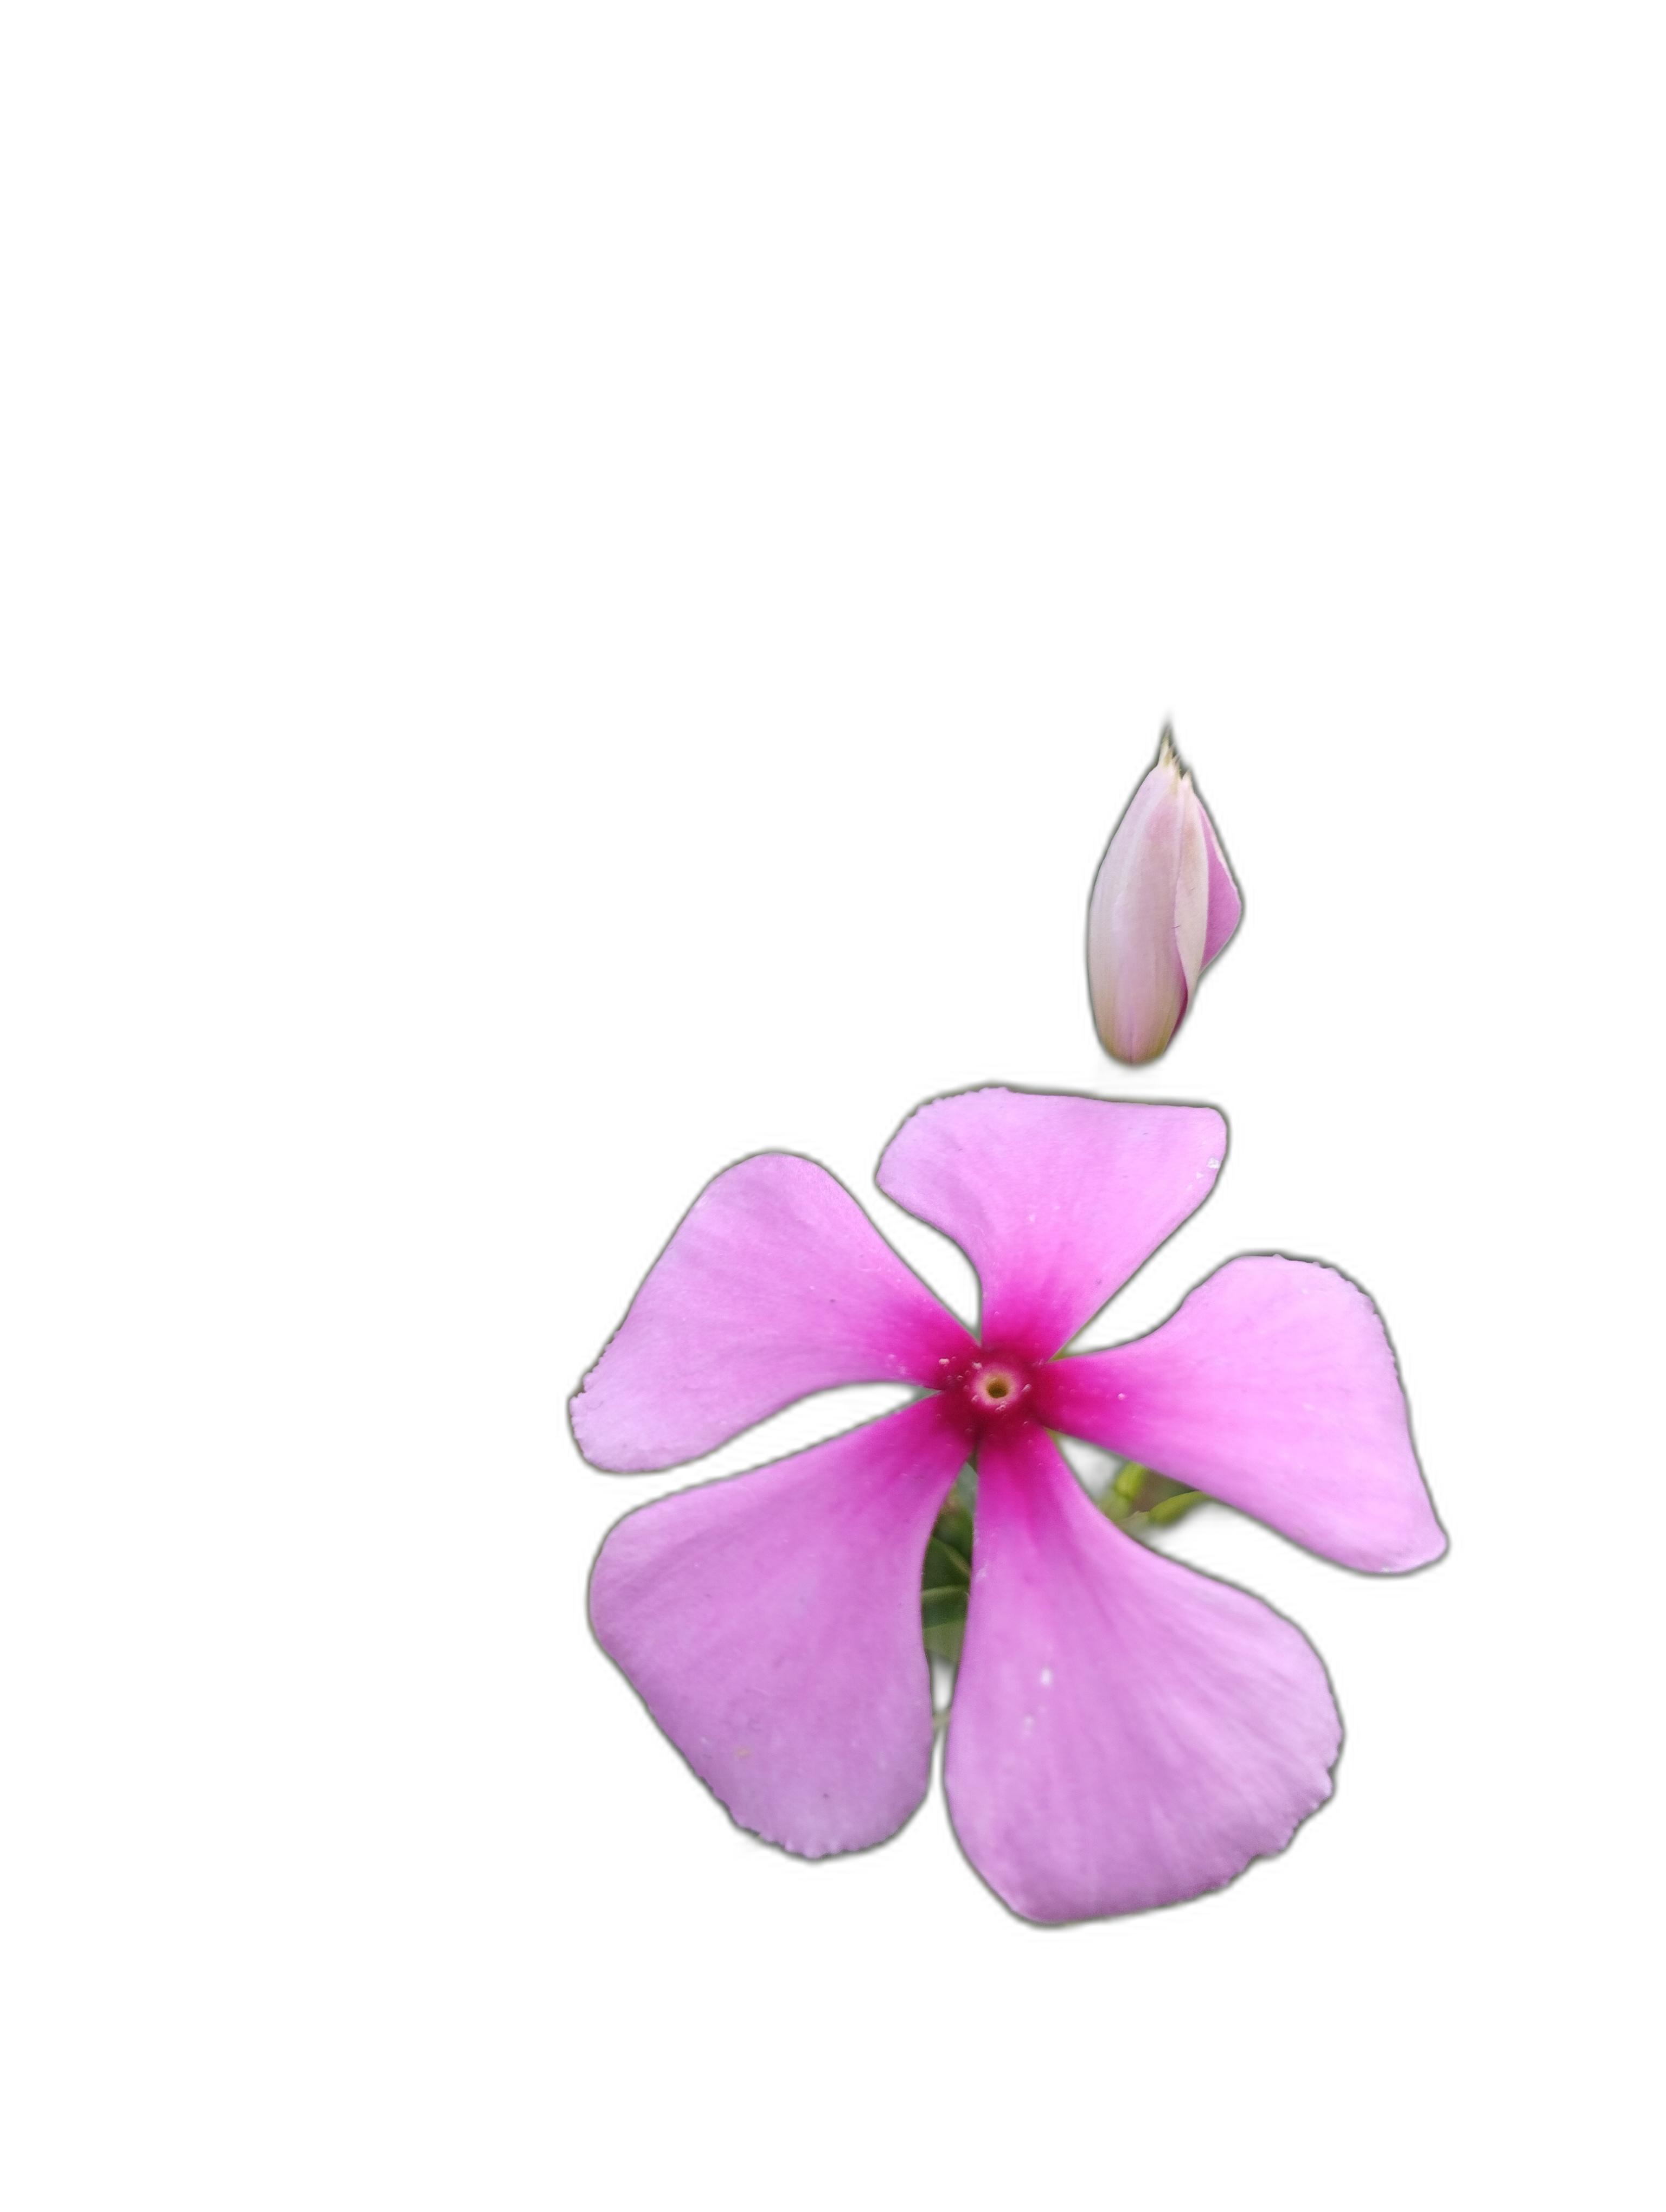
Label: Madagascar periwinkle